Describe the emotion expressed in this image:  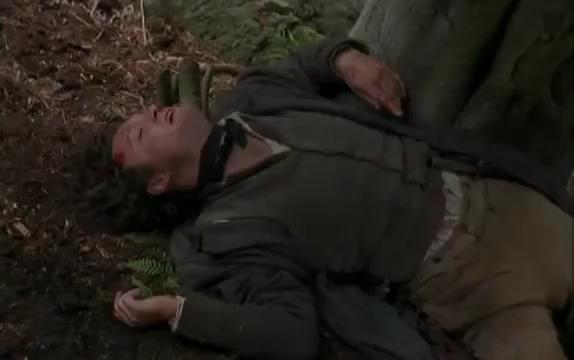
This person displays Pain, valence and arousal with low intensity.